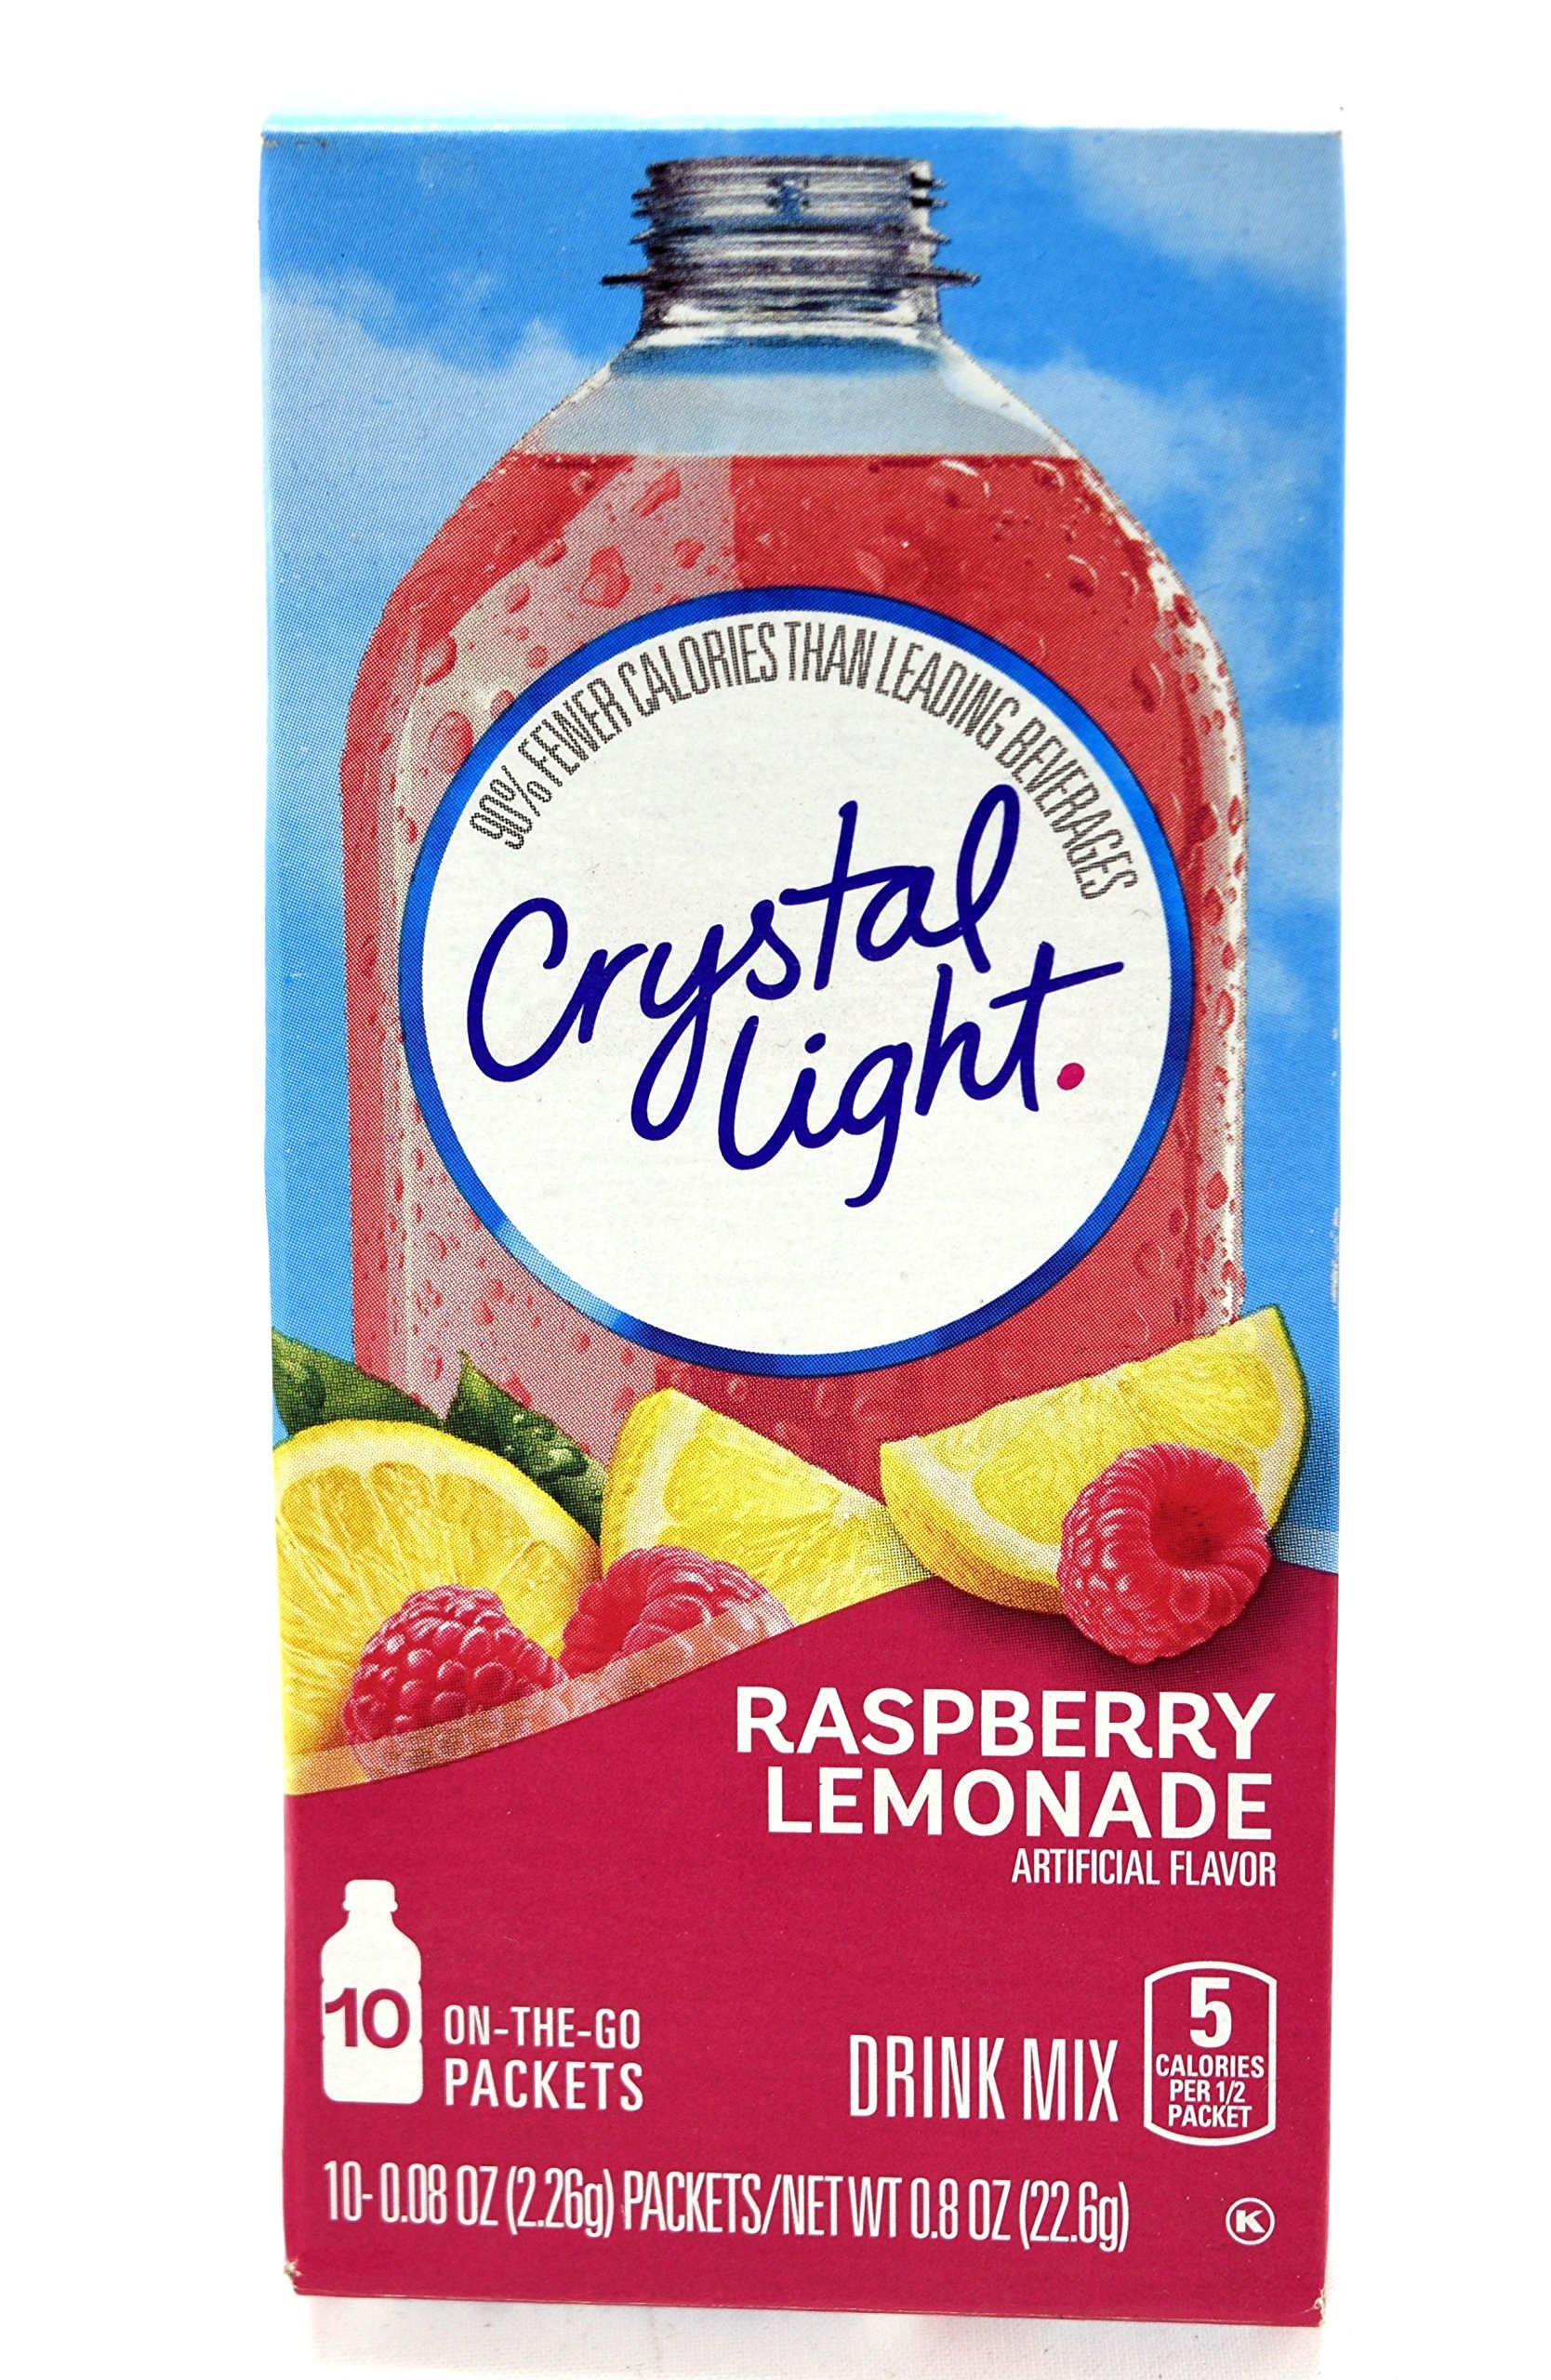
Item Name: Crystal Light On The Go Raspberry Lemonade Drink Mix, 10-Packet Box (Pack of 26)
Bullet Point 1: Each Box Contains 10 Individual Packets That You Mix with Up to 16.9 Fluid Ounces (500 ml) of Water
Bullet Point 2: Sugar Free, Each 8 Oounce (237 ml) Serving Contains 5 Calories
Bullet Point 3: Low in Sodium and Caffeine Free
Bullet Point 4: Gluten Free and Kosher
Bullet Point 5: Crystal Light On The Go has 90% Fewer Calories Than Leading Beverages
Product Description: Crystal Light On The Go turns the water you need into the water you will love. It transforms ordinary water with fabulous fruit flavors and tantalizing teas. Each sip is the perfect way to refresh, renew and satisfy your thirst for something different.
Value: 26.0
Unit: count

Price: 2.955